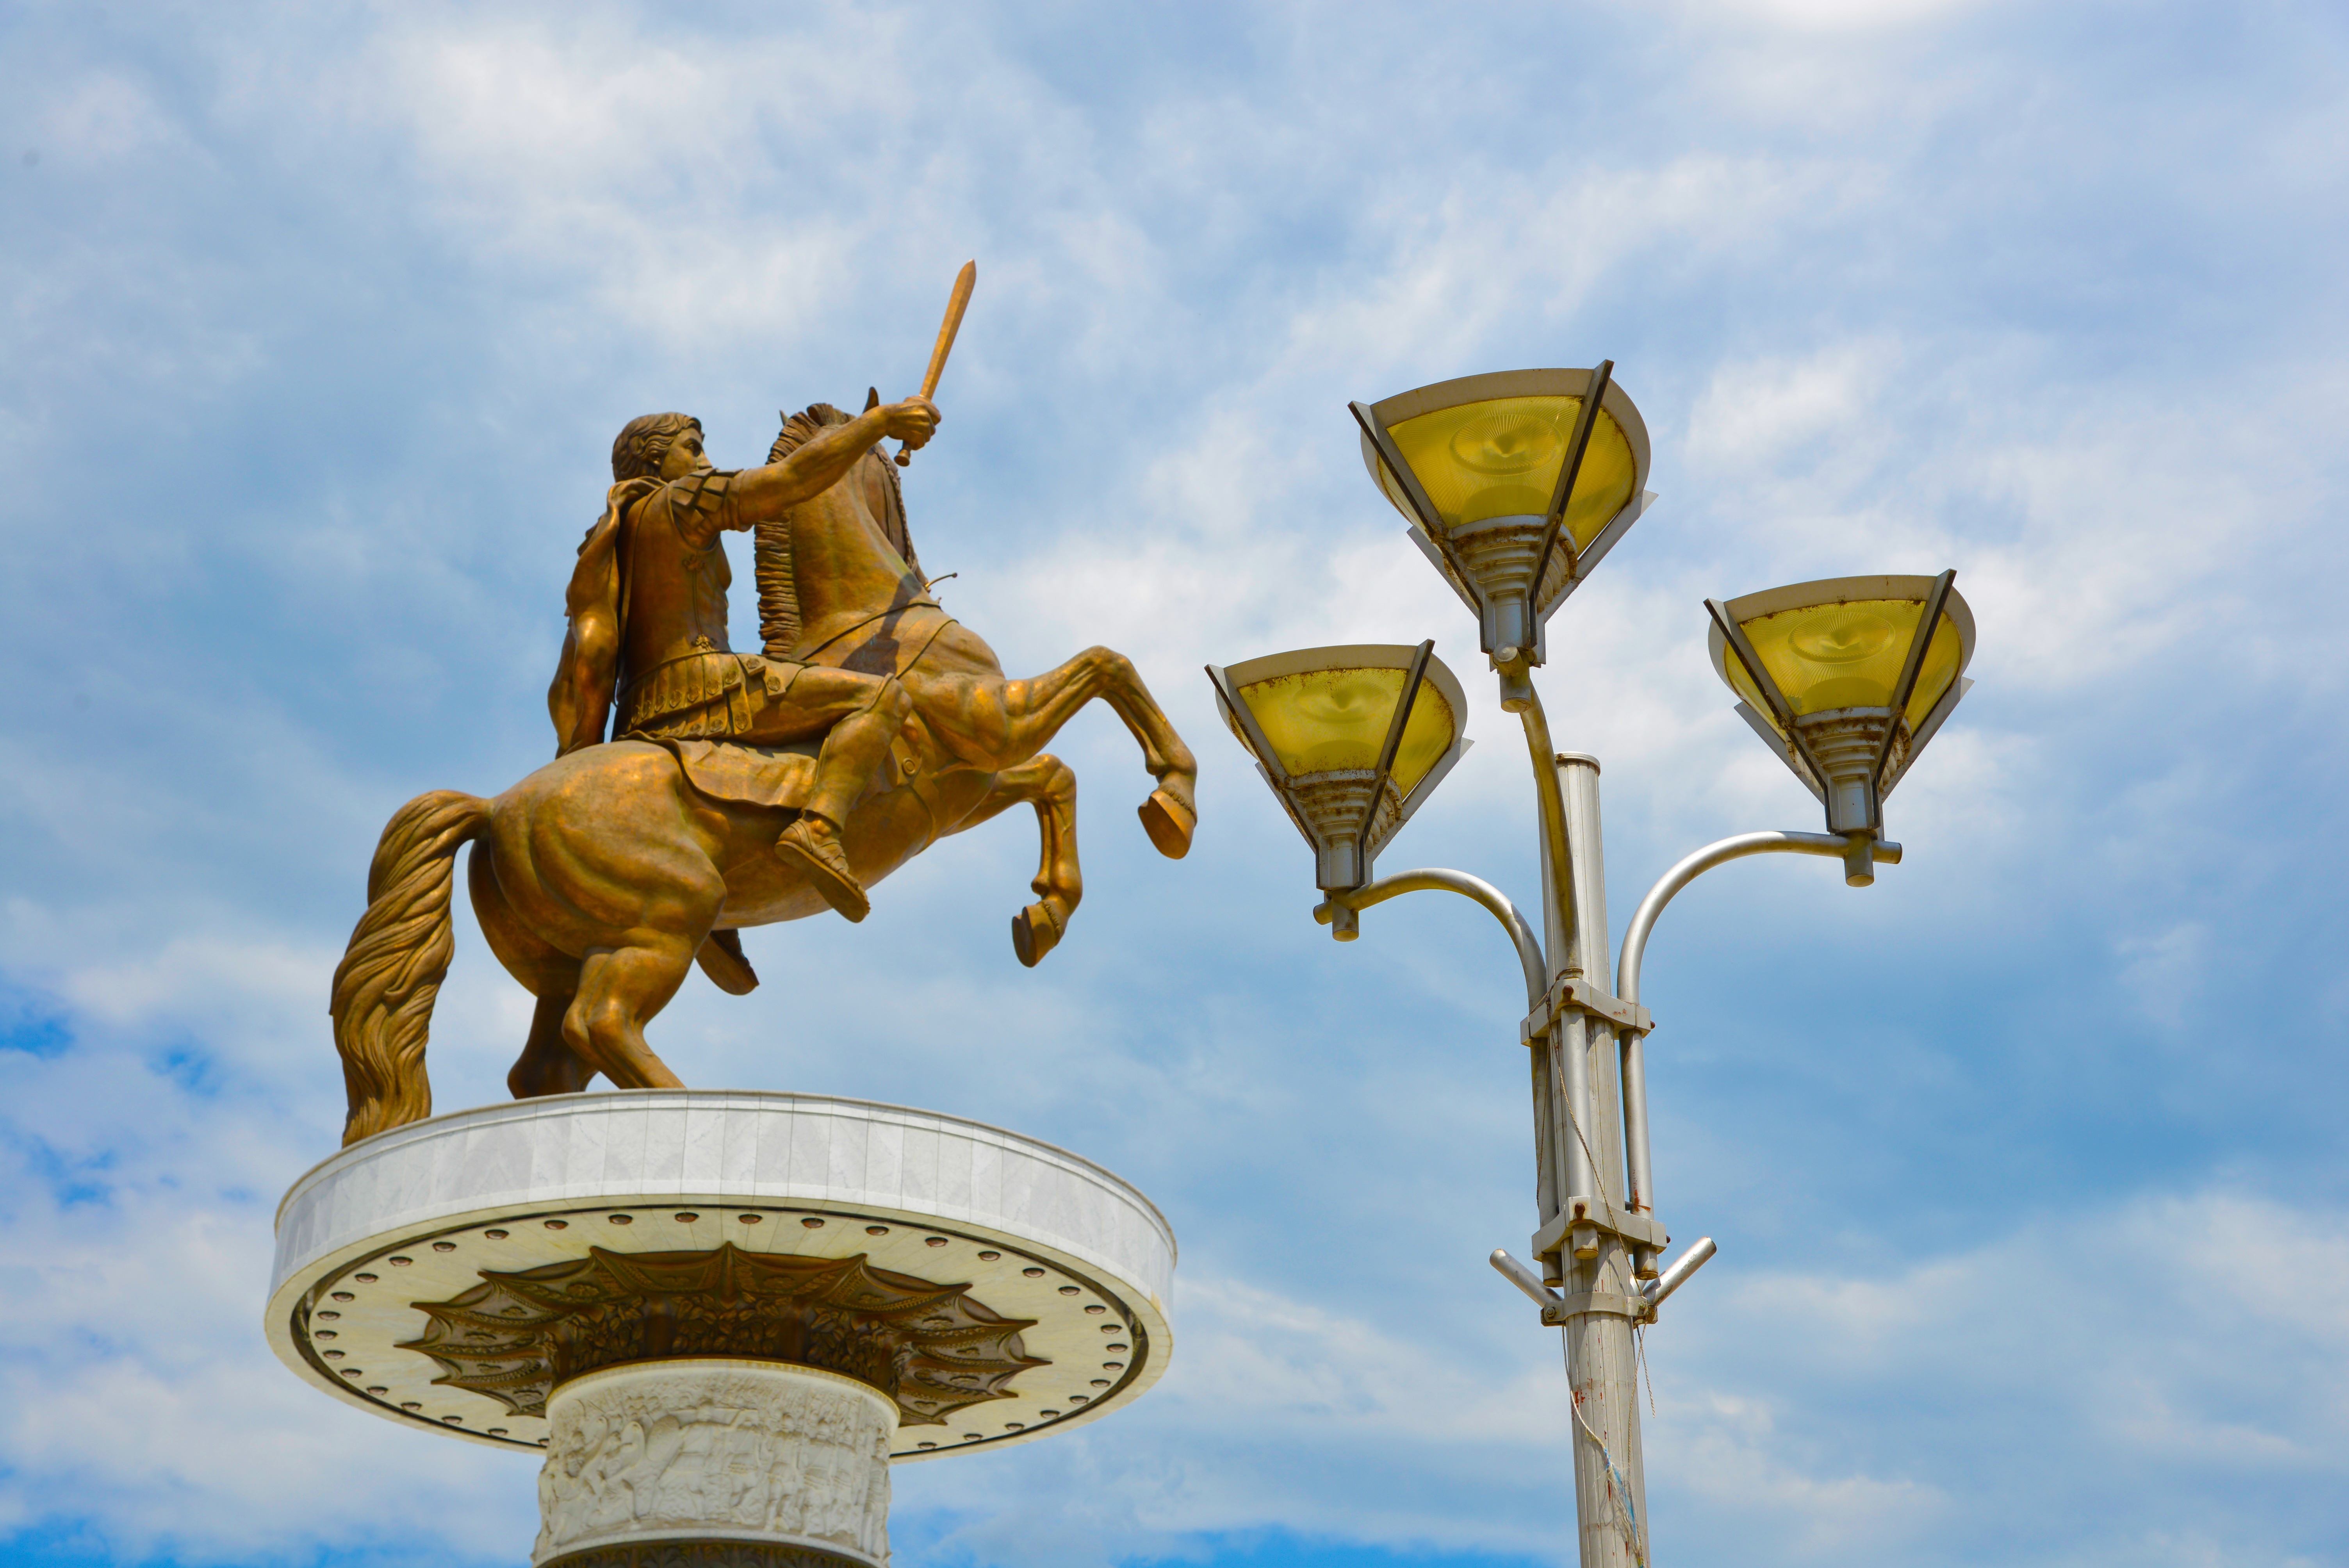
sky, flower, monument, statue, landmark, street light, lighting, sculpture, art, light fixture, skopje, alexander the great